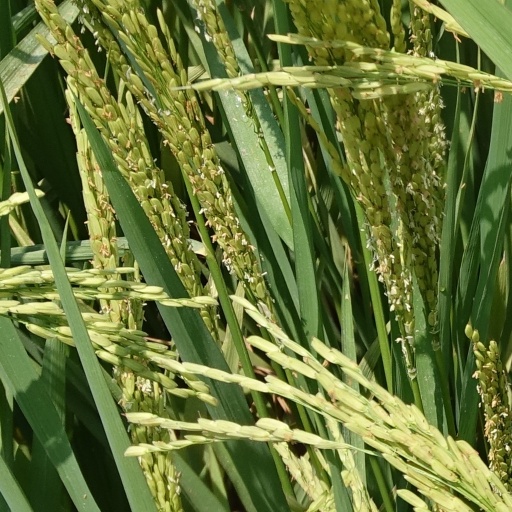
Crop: rice